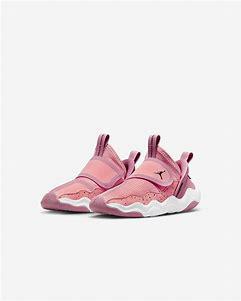
Brand: Jordan
Model: 23 7